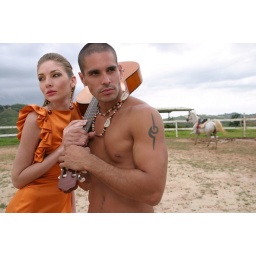
Desiree and Frederick in the horse ranch sporting Ecliptica (her) and Chacha boy with Aid to Artisan necklace (him)